Captain Kangaroo

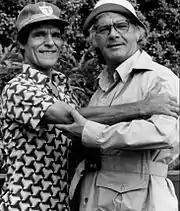
Puppeteer Cosmo Allegretti (left) with actor Dick Shawn, 1977: Allegretti played many roles on the program.

Songs were a regular part of the show, from "Captain Kangaroo" to many traditional tunes to popular songs interpreted by puppets. Carmino Ravosa was a songwriter on the show from 1975 to 1977.